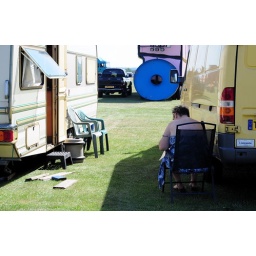
sitting by the yellow van